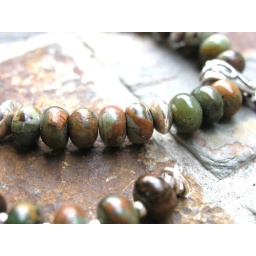
little cross in the forest